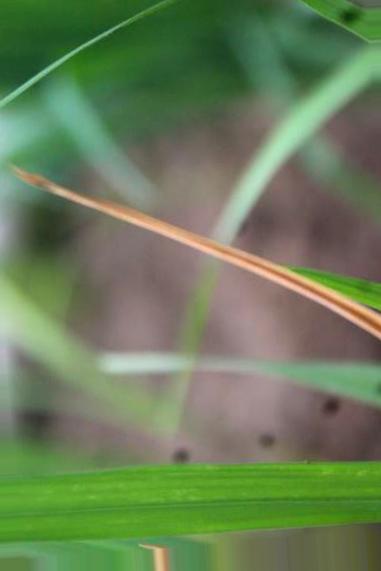
Nhãn: Tungro virus